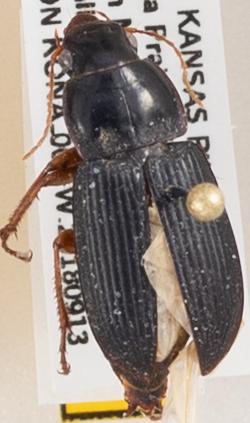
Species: Harpalus pensylvanicus
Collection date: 2018-09-13 04:00:00
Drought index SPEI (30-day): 1.69
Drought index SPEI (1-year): -0.9
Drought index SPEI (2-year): -0.922